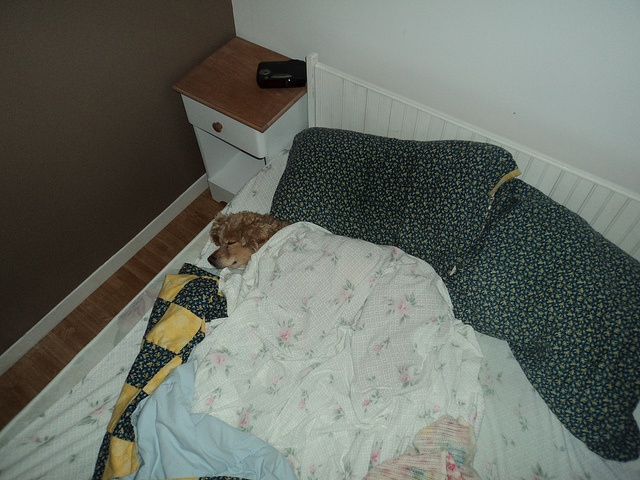
a dog laying in a bed under some covers
A brown dog covered with sheet while sleeping on a bed
a dog sleeping on a bed while covered with a blanket
A dog laying under some blankets on a bed.
A brown dog laying on bed next to pillows and a nightstand.